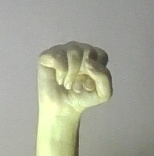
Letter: saad